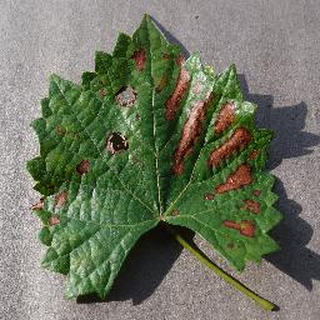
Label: grape_esca_black_measles